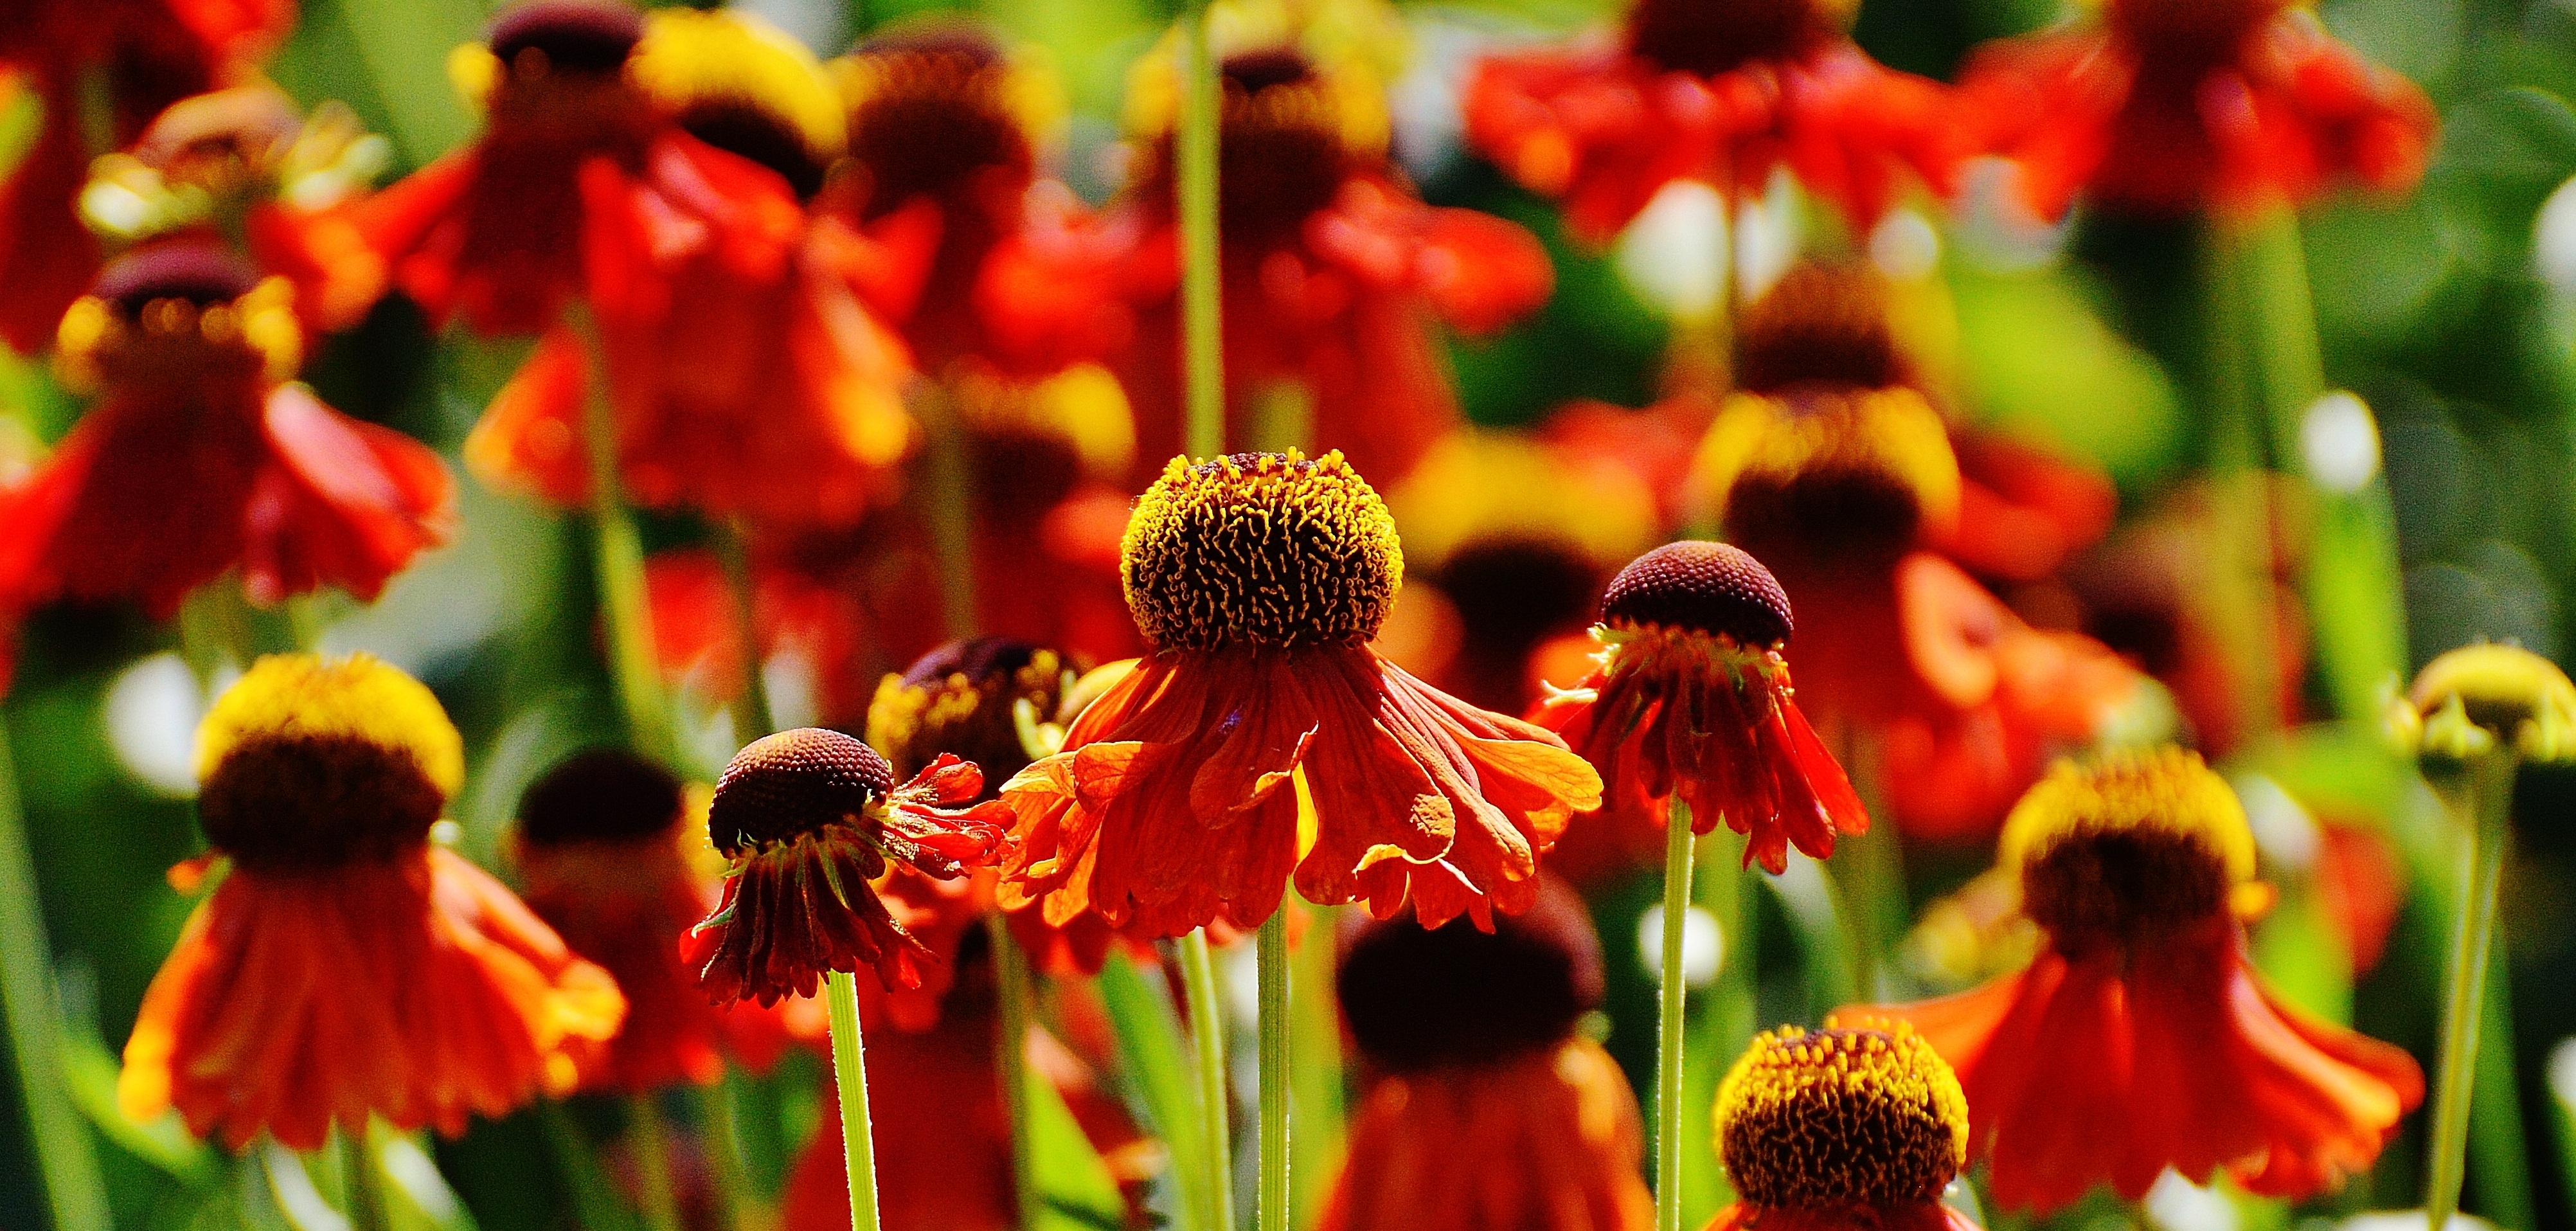
nature, plant, flower, petal, summer, orange, red, autumn, botany, flora, wildflower, sun hat, floristry, macro photography, flowering plant, daisy family, echinacea purpurea, annual plant, land plant